Kronosaurus

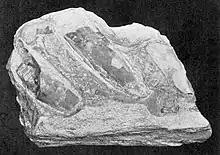
QM F1609, the holotype mandibular symphysis of "K. queenslandicus"

In 1899, a partial fossil of a marine reptile was sent on behalf of a certain Andrew Crombie to the Queensland Museum of Brisbane, Australia, and was received by the zoologist Charles De Vis, who was then the director of the museum during that time. No information regarding the origin locality of the fossil is known, but it seems that it was probably discovered near of Hughenden, Queensland, a town from which Crombie comes. Queensland Museum records show that De Vis even sent a letter to Crombie informing him that he had been made aware of the receipt of the material. The fossil in question, cataloged as QM F1609, consists of a partial mandibular symphysis bearing six conical teeth. Based on his observations, De Vis considers the fossil to come from a representative of the Enaliosauria, a now obsolete taxon which included plesiosaurs and ichthyosaurs. De Vis initially thought the specimen came from an ichthyosaur, specifically "Ichthyosaurus australis", which today seems to be placed in the genus "Platypterygius". However, the particular dentition of this specimen quickly makes it change its mind about whether it belongs to this specific genus. The fossil was officially described by De Vis's successor, Albert Heber Longman, in a scientific article published in 1924 by the journal of the Queensland Museum. Longman deduces that the fossil comes from a large pliosaur, to which he gives the genus and species name "Kronosaurus queenslandicus". The generic name comes from Kronos, a Titan from the Greek mythology, and from ancient Ancient Greek σαῦρος ("saûros", "lizard"), to literally give "lizard of Kronos". Longman would have created this generic name in reference to the imposing size and possible ferocity of the animal, which could recall the story of Kronos, who is known in Greek mythology for having devoured his own children, notably Zeus. The specific epithet "queenslandicus" is named after the Queensland, the Australian state where the holotype specimen was most likely discovered.